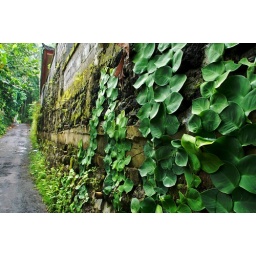
In the lush tropical atmosphere even a new stone wall becomes overrun by moss and vegetation very quickly.